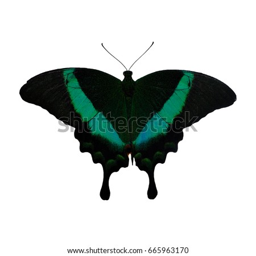
big green exotic butterfly isolated on a white background